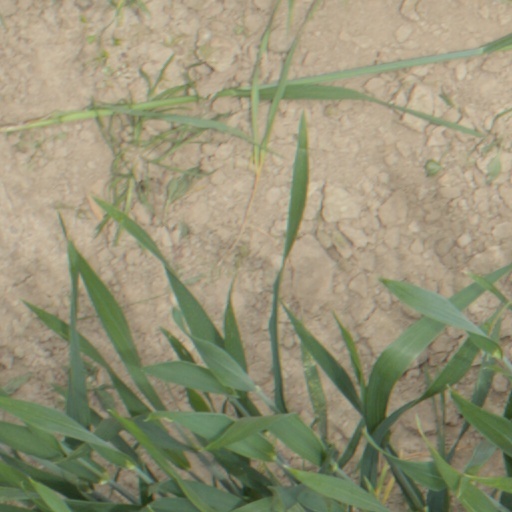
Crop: wheat